Robert College

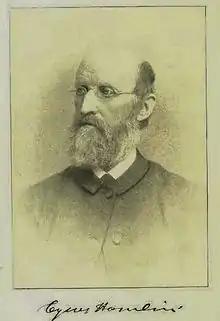
Cyrus Hamlin, co-founder and first headmaster of Robert College

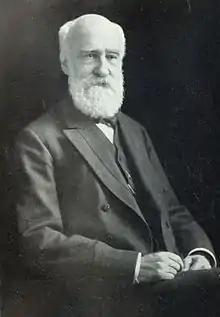
George Washburn, second headmaster of Robert College

, as per Turkish Ministry of National Education (MEB) regulations, Turkish is the instructional language of history and social studies classes.